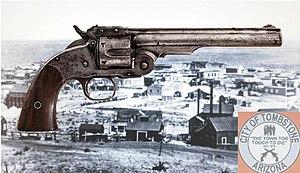
Le Smith & Wesson N°3 est un revolver avec platine simple action et un barillet à 6 coups de fort calibre, produit par la Smith & Wesson Co. à Springfield, Massachusetts et vendu entre 1853 et 1910 environ sous plusieurs variantes. Comme tous les revolvers S&W de l'époque, il était à carcasse basculante avec éjection simultanée des douilles lors de l'ouverture du système. Il fut copié plus ou moins servilement en Allemagne, Belgique, Espagne et Russie impériale.